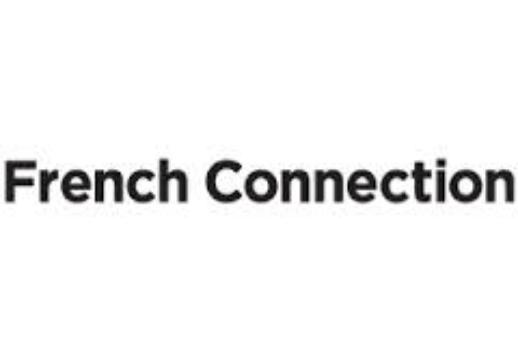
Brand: French Connection
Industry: Clothes